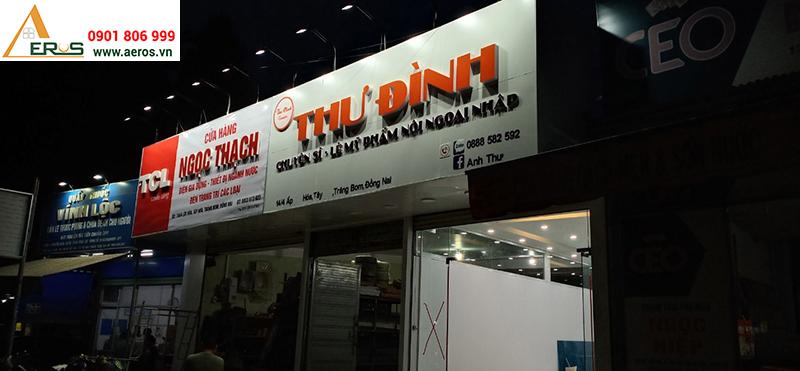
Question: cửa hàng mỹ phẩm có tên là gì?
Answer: cửa hàng có tên là thư đình